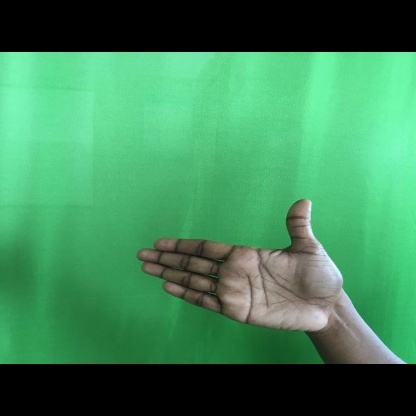
Mudra: Ardhachandran